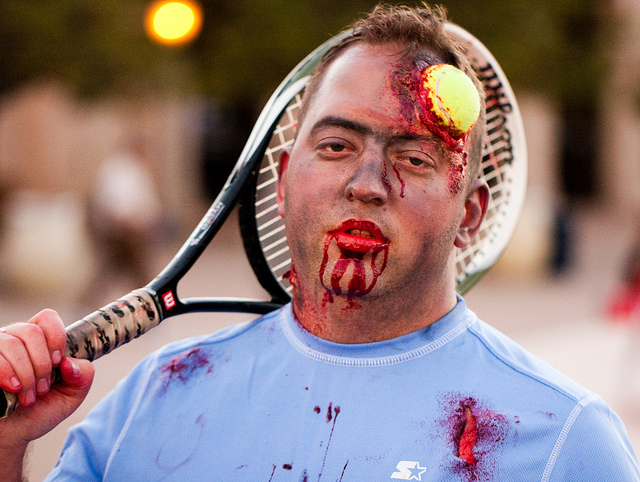
quả bóng tennis được gắn vào đầu người đàn ông để hoá trang